Carolina Panthers

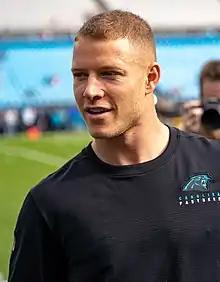
Former Panthers running back Christian McCaffrey played for the team from 2017 to 2022. In 2019, McCaffrey became just the third running back in NFL history to have 1,000 rushing and receiving yards in the same season.

On May 16, 2018, David Tepper, formerly a minority owner of the Pittsburgh Steelers, finalized an agreement to purchase the Panthers. The sale price was nearly $2.3 billion, a record. The agreement was approved by the league owners on May 22, 2018. The sale officially closed on July 9, 2018. After starting 6–2, the Panthers finished the 2018 season 7–9. They began the 2019 season 5–3 but lost the last eight games to finish 5–11; late in the season, Tepper fired Rivera as head coach. Perry Fewell finished the season as interim coach, going 0–4. The 2019 season was marred with a season-ending injury to Cam Newton, who only played in two games that year. The Panthers turned to Kyle Allen and Will Grier at quarterback after Newton was out.